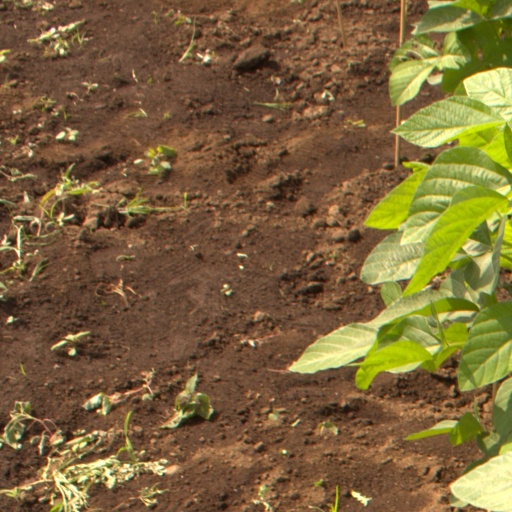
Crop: soybean